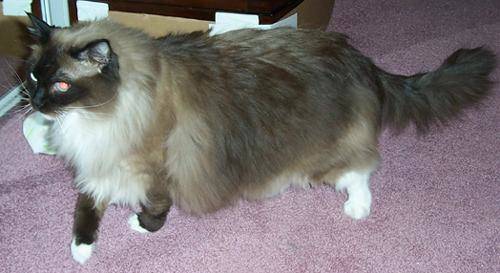
Label: cat